Fitzroy, Falkland Islands

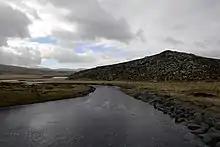
Fitzroy River looking upstream from Darwin Road (the road which connects Port Stanley and Mount Pleasant/Lafonia

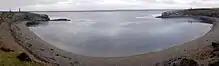
A panorama at Fitzroy showing the two memorials to those lost when the RFA ships Sir Galahad and Sir Tristam were attacked during the Falklands Conflict

Fitzroy is a settlement on East Falkland. It is divided into Fitzroy North and Fitzroy South by a tidal river called Fitzroy River that is fed from a lake on the east side of Mount Whickham. The river was forded by Charles Darwin when he visited for a second time in 1834.